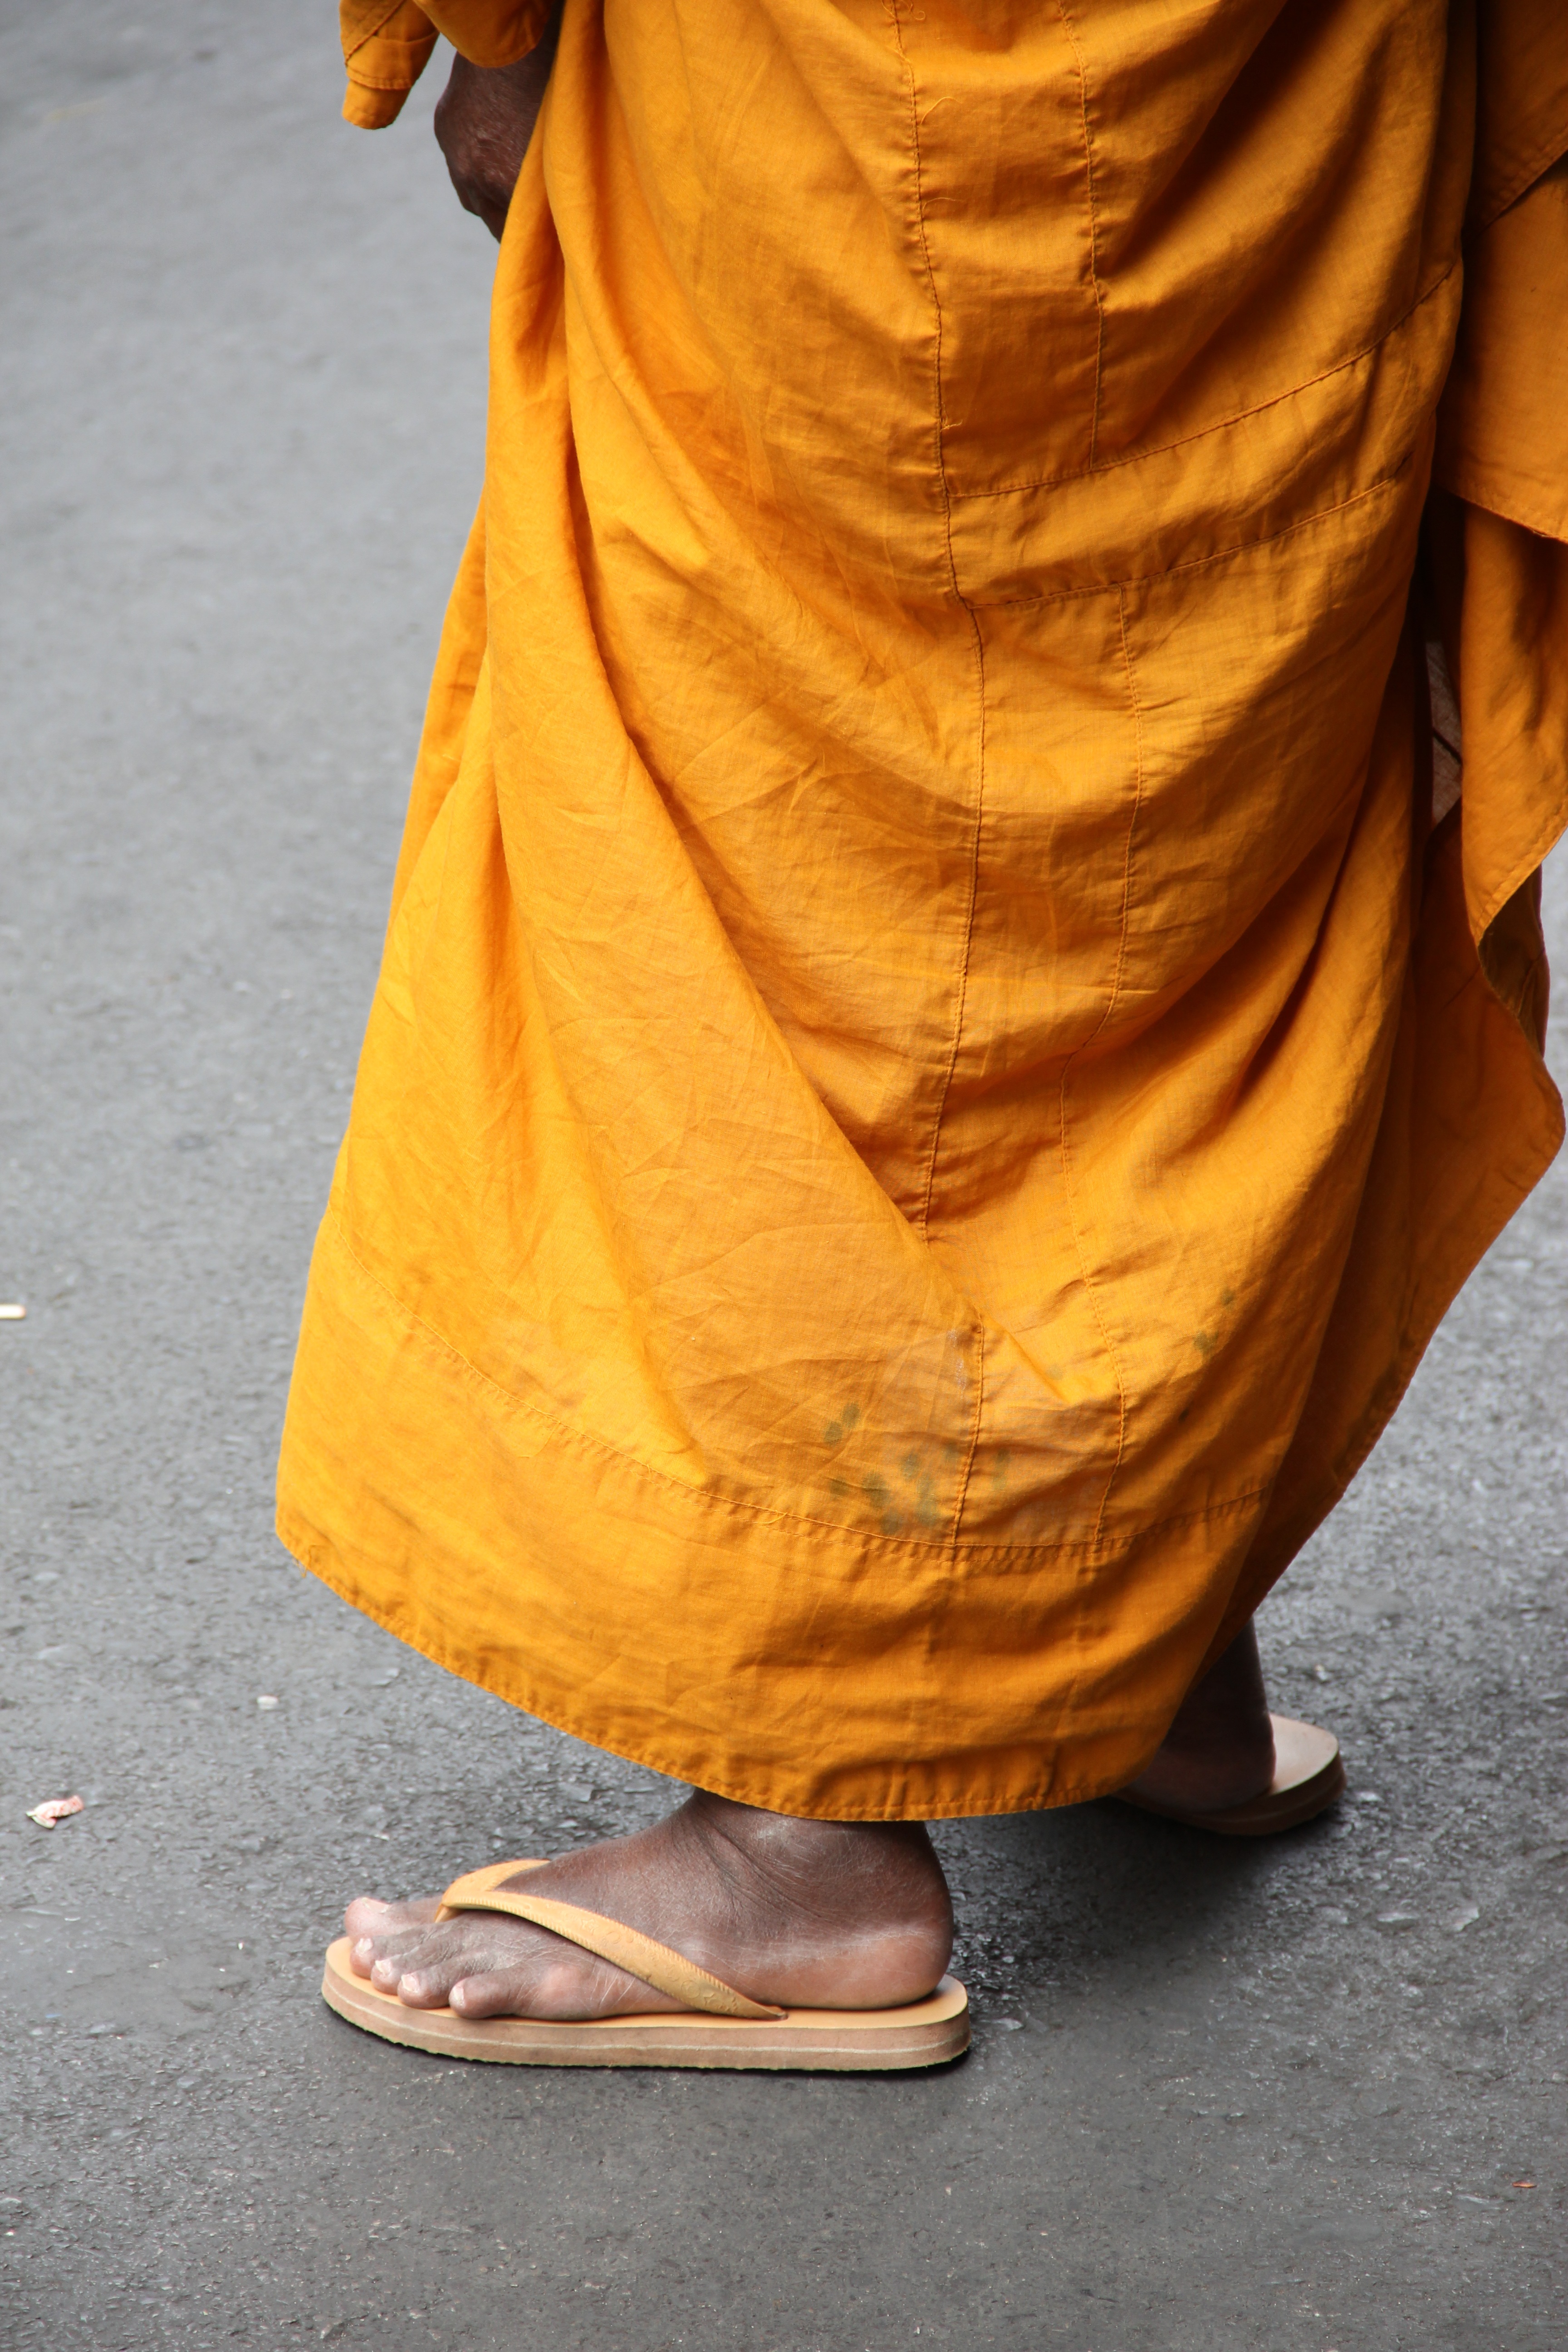
shoe, feet, leg, foot, monk, buddhism, yellow, thailand, dress, temple, bangkok, chinatown, joint, abdomen, human leg